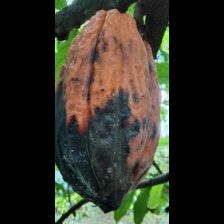
Label: phytophthora